Giralda

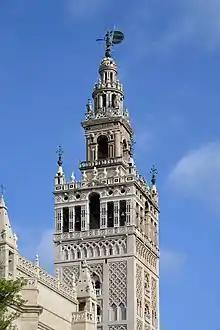
View of the 16th-century belfry at the top of the tower

After Seville was taken by the Christians in 1248 during the Reconquista, the city's mosque was symbolically converted into a cathedral. This involved changing the liturgical orientation, closing and screening off exits and archways, and creating several small family chapels. The former mosque was not well-maintained by any of the groups inhabiting their own sections of the building during this period, and most of the records from the 13th and early 14th centuries describe its neglect, damage, and consequent destruction to make way for a new cathedral.